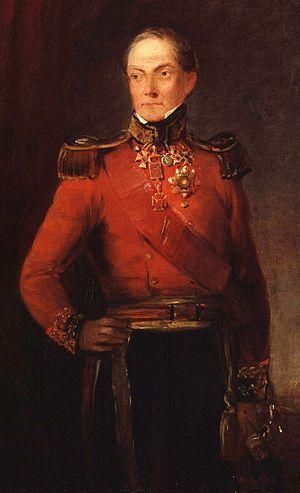
James Kempt est un officier et administrateur colonial britannique qui fut lieutenant-gouverneur de Nouvelle-Écosse et gouverneur général de l'Amérique du Nord britannique.